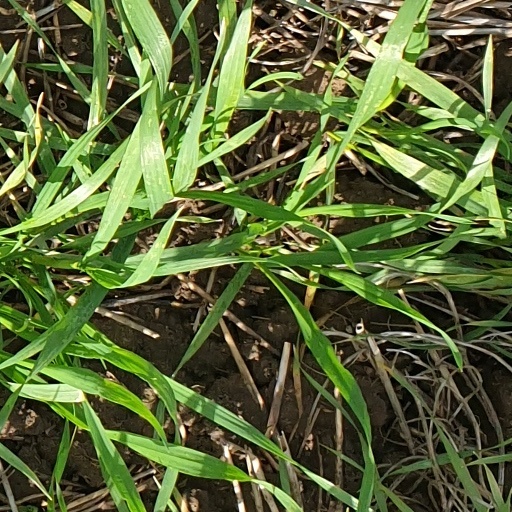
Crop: wheat